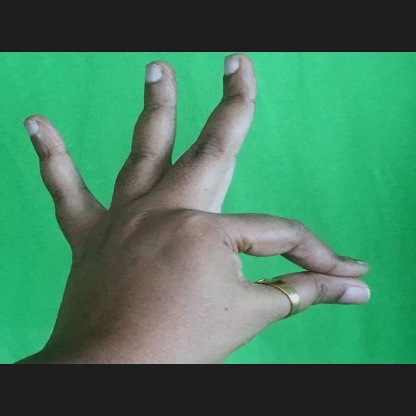
Mudra: Hamsasyam